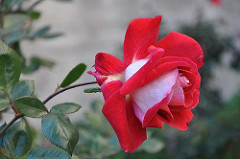
Flower: rose